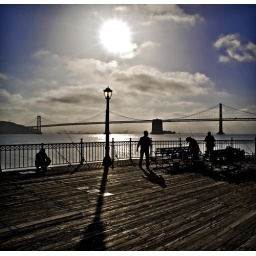
I never drink water because of the disgusting things that fish do in it. W. C. Fields